Claude Sautet

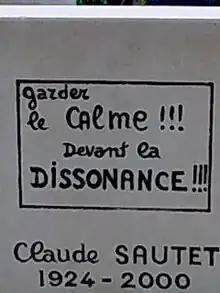
Gravestone of Claude Sautet at Montparnasse Cemetery: Garder le calme devant la dissonance ("Keep calm in front of the dissonance")

He was a chronicler of post-war French society. He made a total of five films with his favorite actress Romy Schneider.